The Devil's Honey

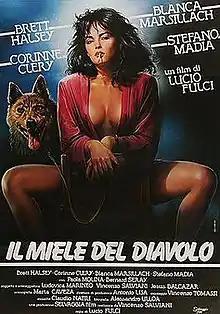
Italian theatrical release poster by Studio Lapis

The Devil's Honey, aka "Dangerous Obsession" is a 1986 Italian erotic drama film directed by Lucio Fulci. It is one of his last major films to be released.